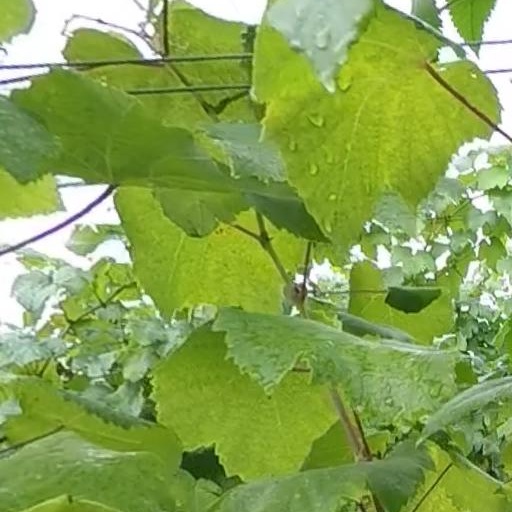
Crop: grape